RATP Group

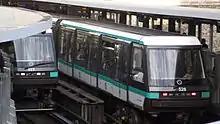
Two MP 05 train sets of Paris Métro Line 1 at Bastille station

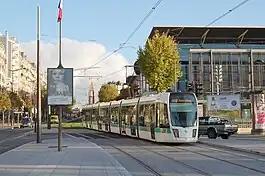
RATP tram on tramway line T3a at Porte de Versailles

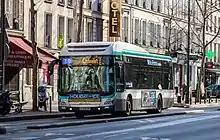
RATP hybrid bus on Paris route 38

In Paris, RATP operates, under its own name, on behalf of and under contract with Île-de-France Mobilités (IDFM), the Paris region transit authority. RATP's services constitute, in their own right, a multi-mode public transportation infrastructure, but also contribute to a larger multi-mode system extending out into the surrounding Île-de-France communities.